Spectacled bear

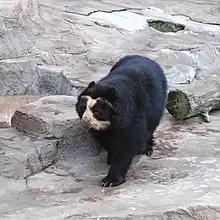
Spectacled bear at Tennoji Zoo in Osaka, Japan

The Andean bear is threatened due to poaching and habitat loss, attributable to agricultural expansion and illegal mining. Poaching might have several reasons: trophy hunting, pet trade, religious or magical beliefs, natural products trade and conflicts with humans.